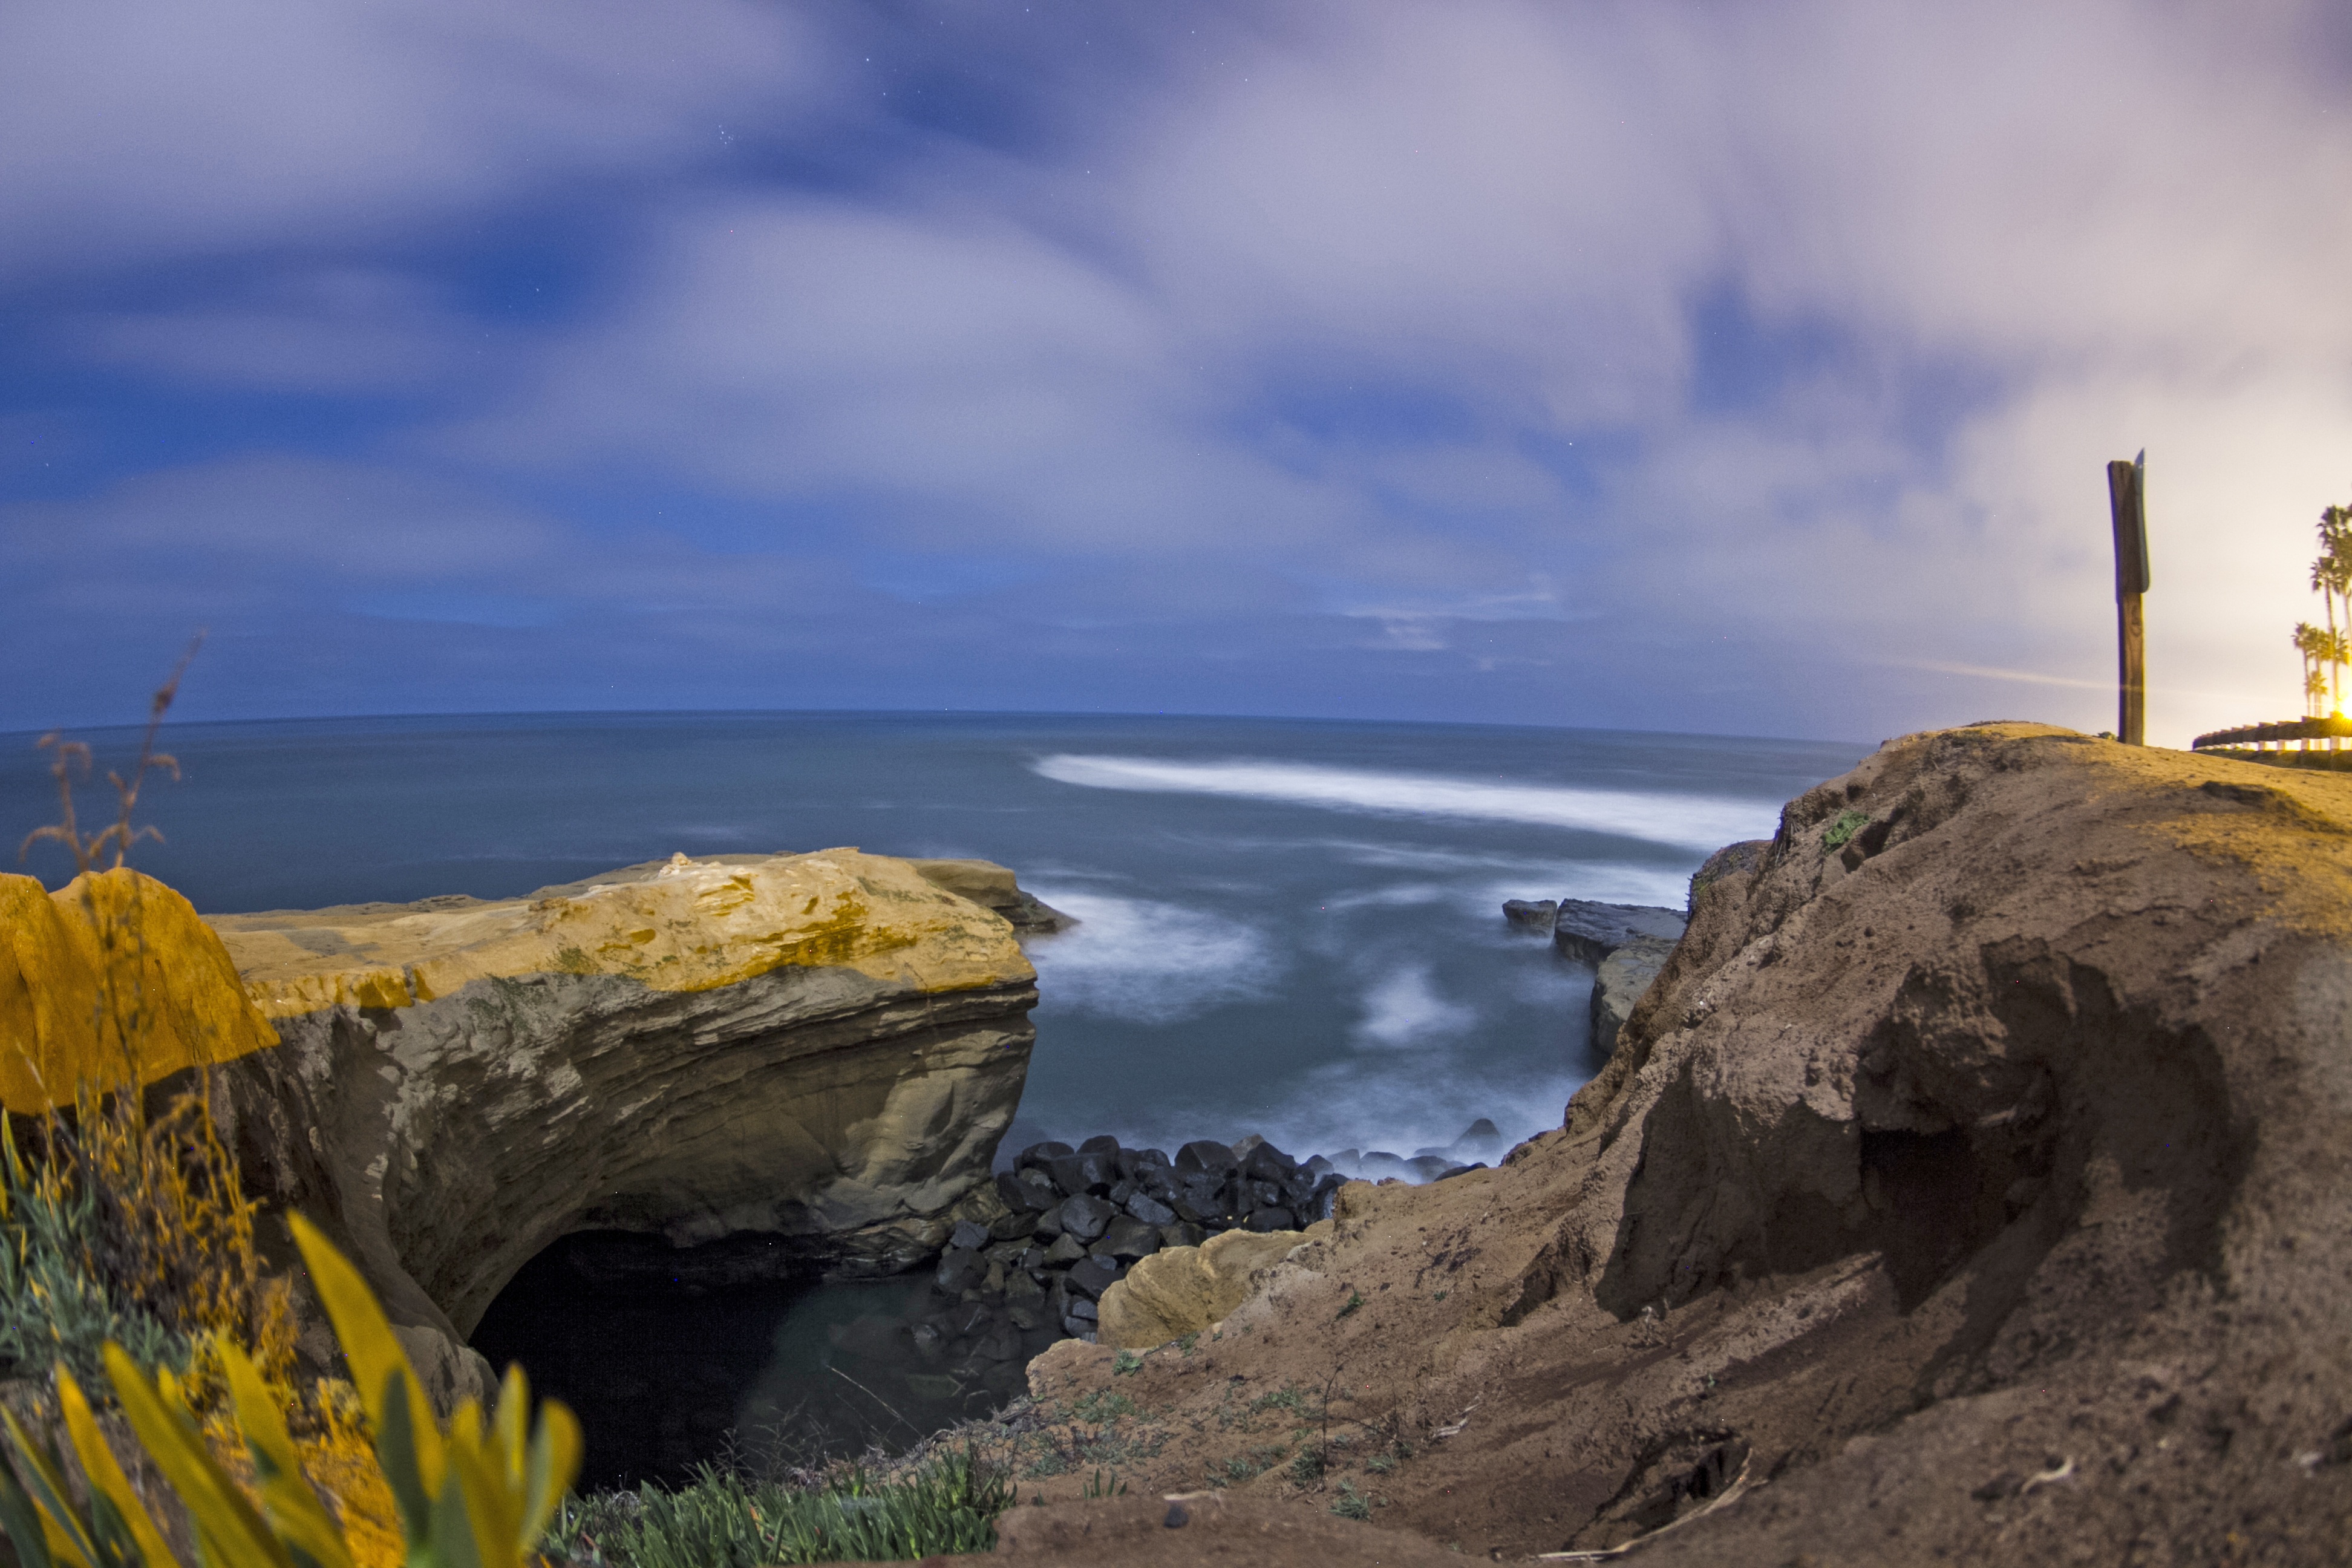
beach, landscape, sea, coast, water, sand, rock, ocean, night, shore, wave, cliff, cove, tower, bay, camping, terrain, california, material, body of water, edge, rocks, camp, cape